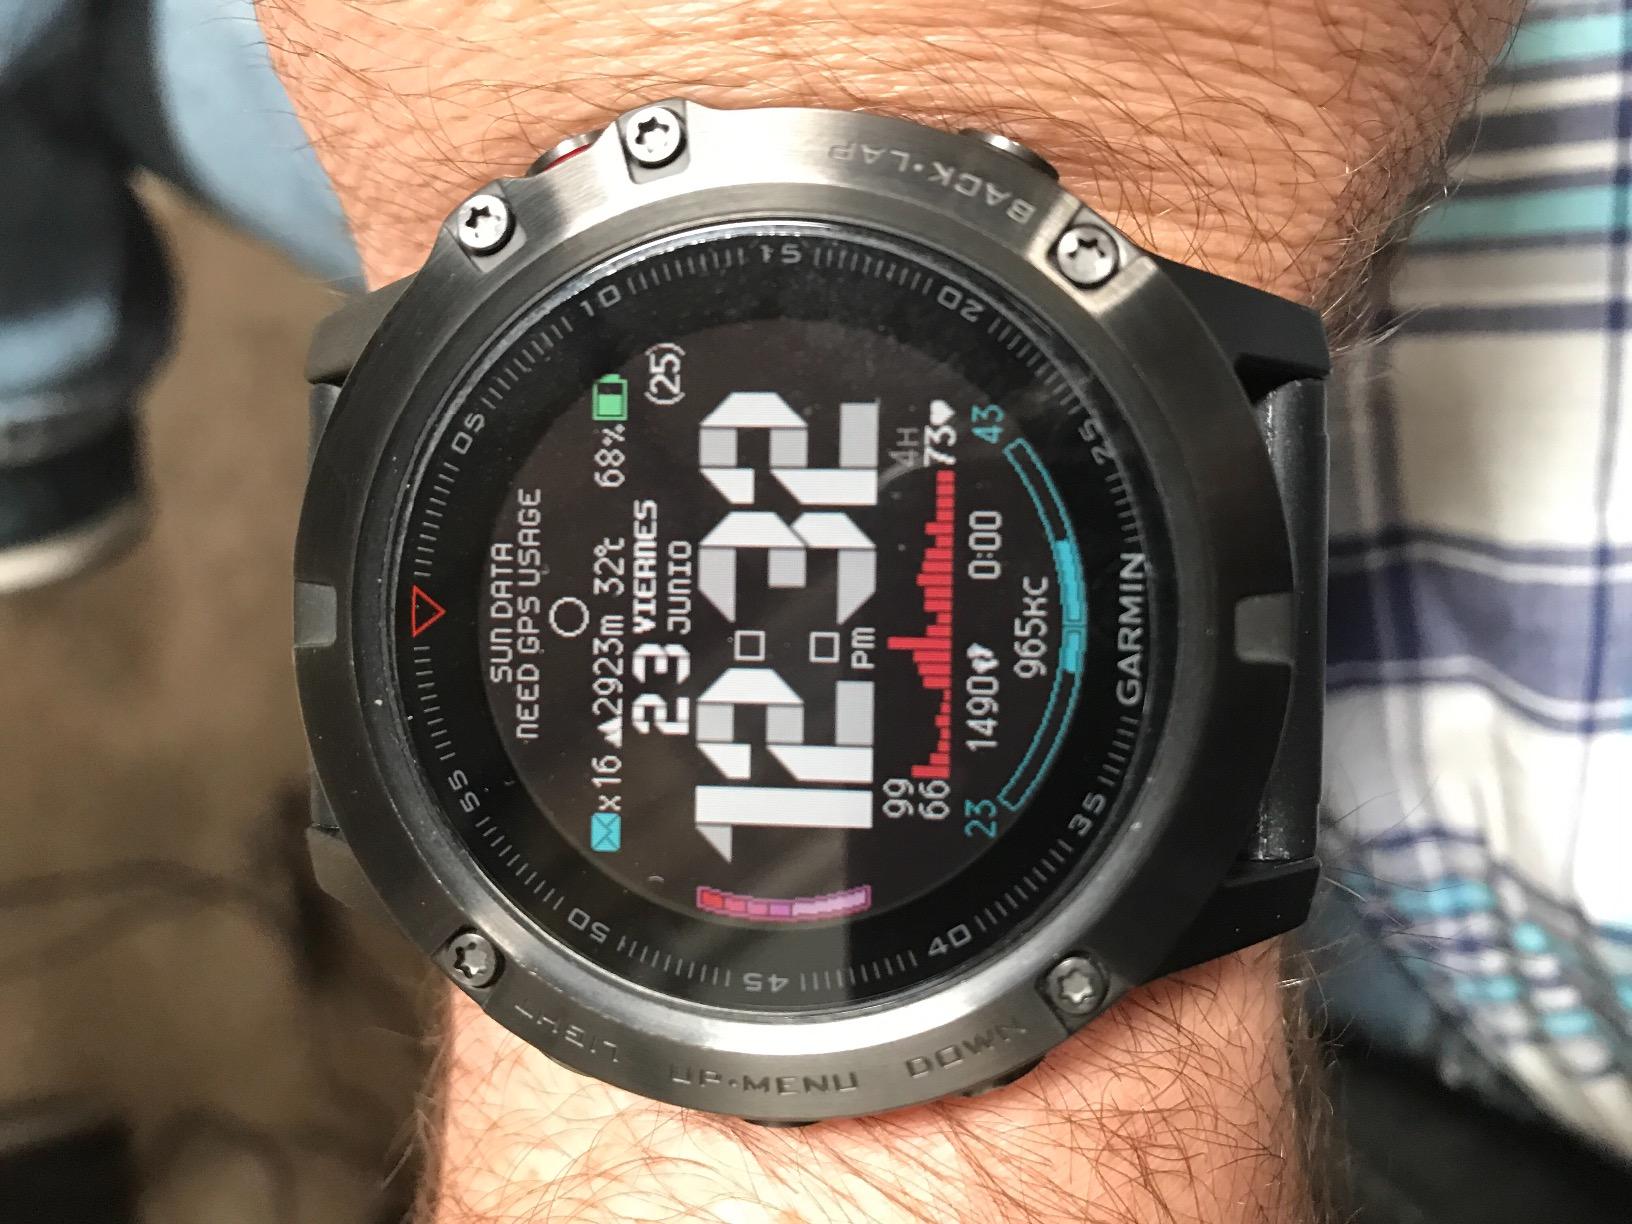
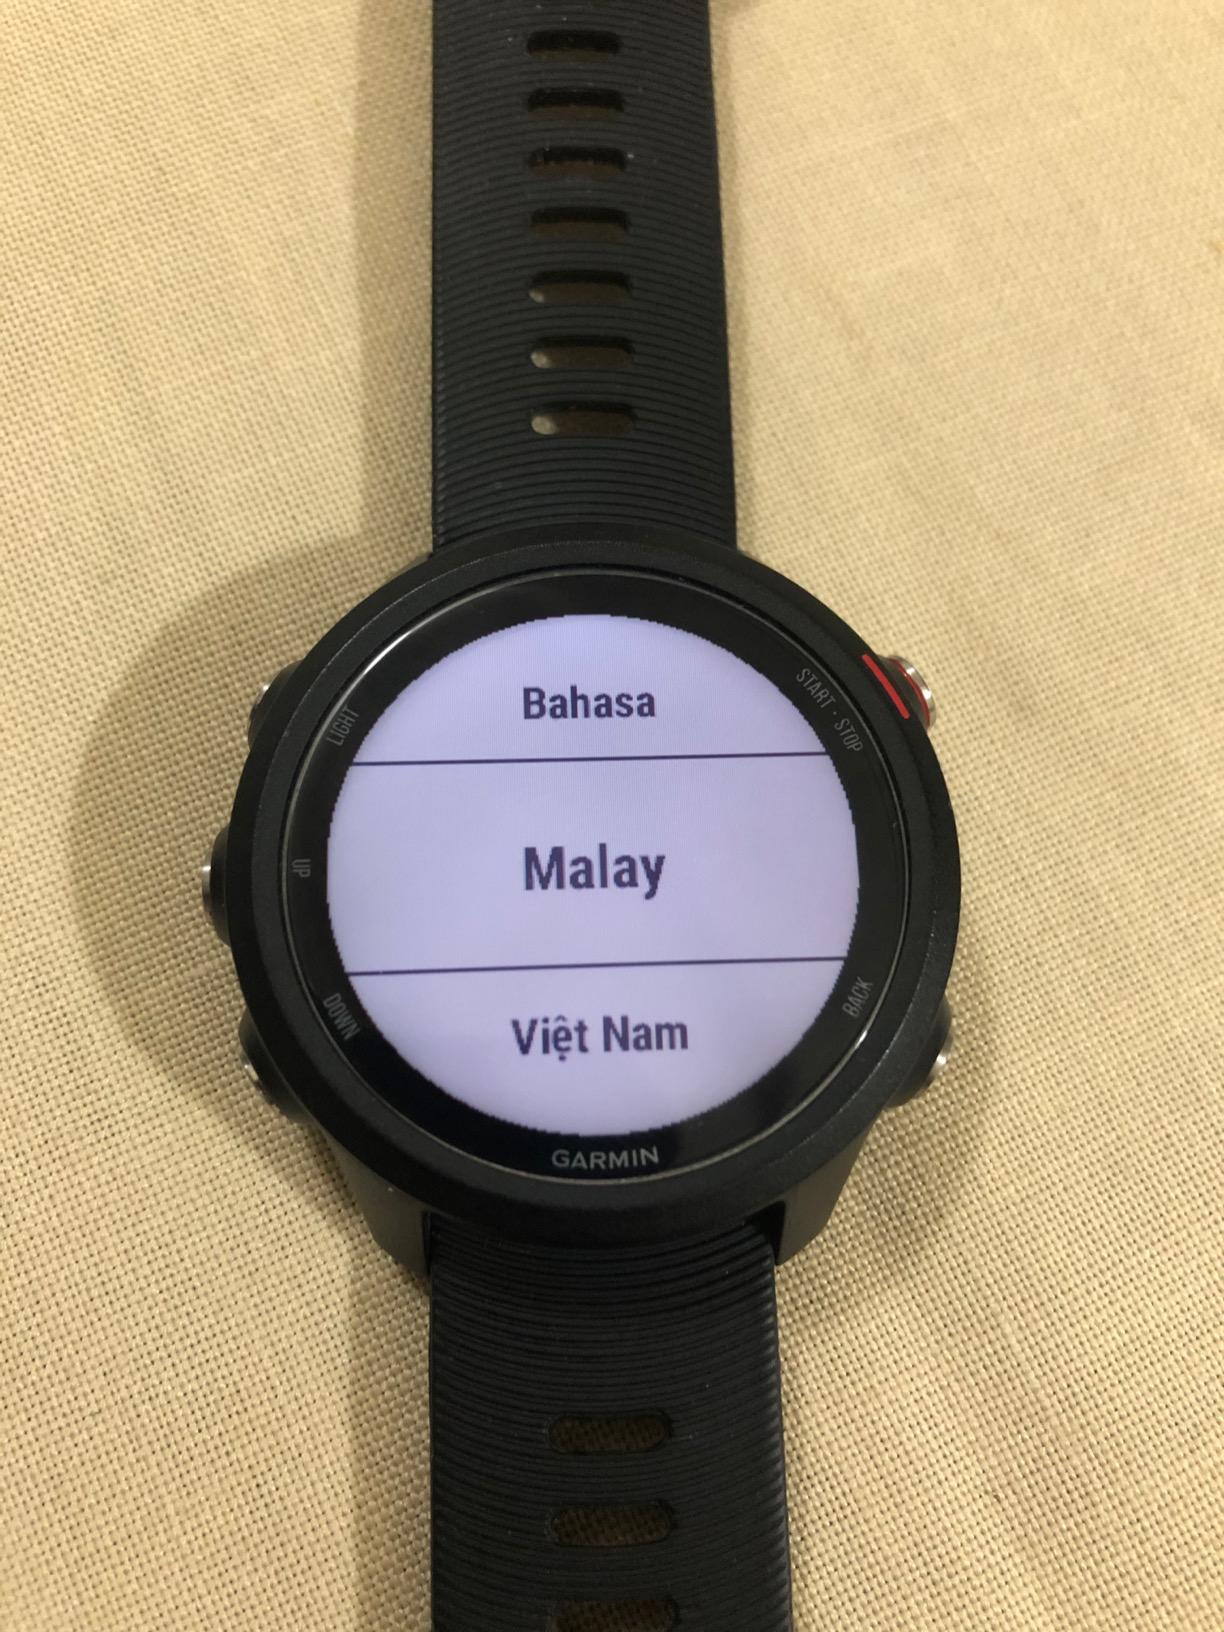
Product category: smartwatch
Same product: no